Masoud Zaribafan

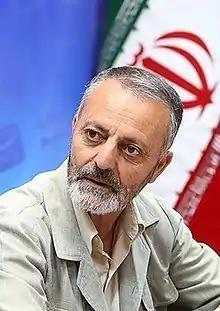
Zaribafan in 2019

Masoud Zaribafan is an Iranian conservative politician. He was formerly a Tehran councilor, vice president and cabinet secretary during Presidency of Mahmoud Ahmadinejad.